Central Jail Karachi

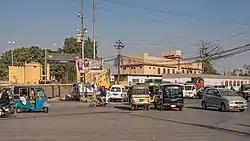
An outer view of Central Jail Karachi, Pakistan

Central Jail Karachi, also known as Central Prison Karachi, is a prison in the city of Karachi in Sindh, Pakistan. It houses more than 4800 prisoners including convicted terrorists that include militants who attempted to assassinate President of Pakistan Pervez Musharraf.